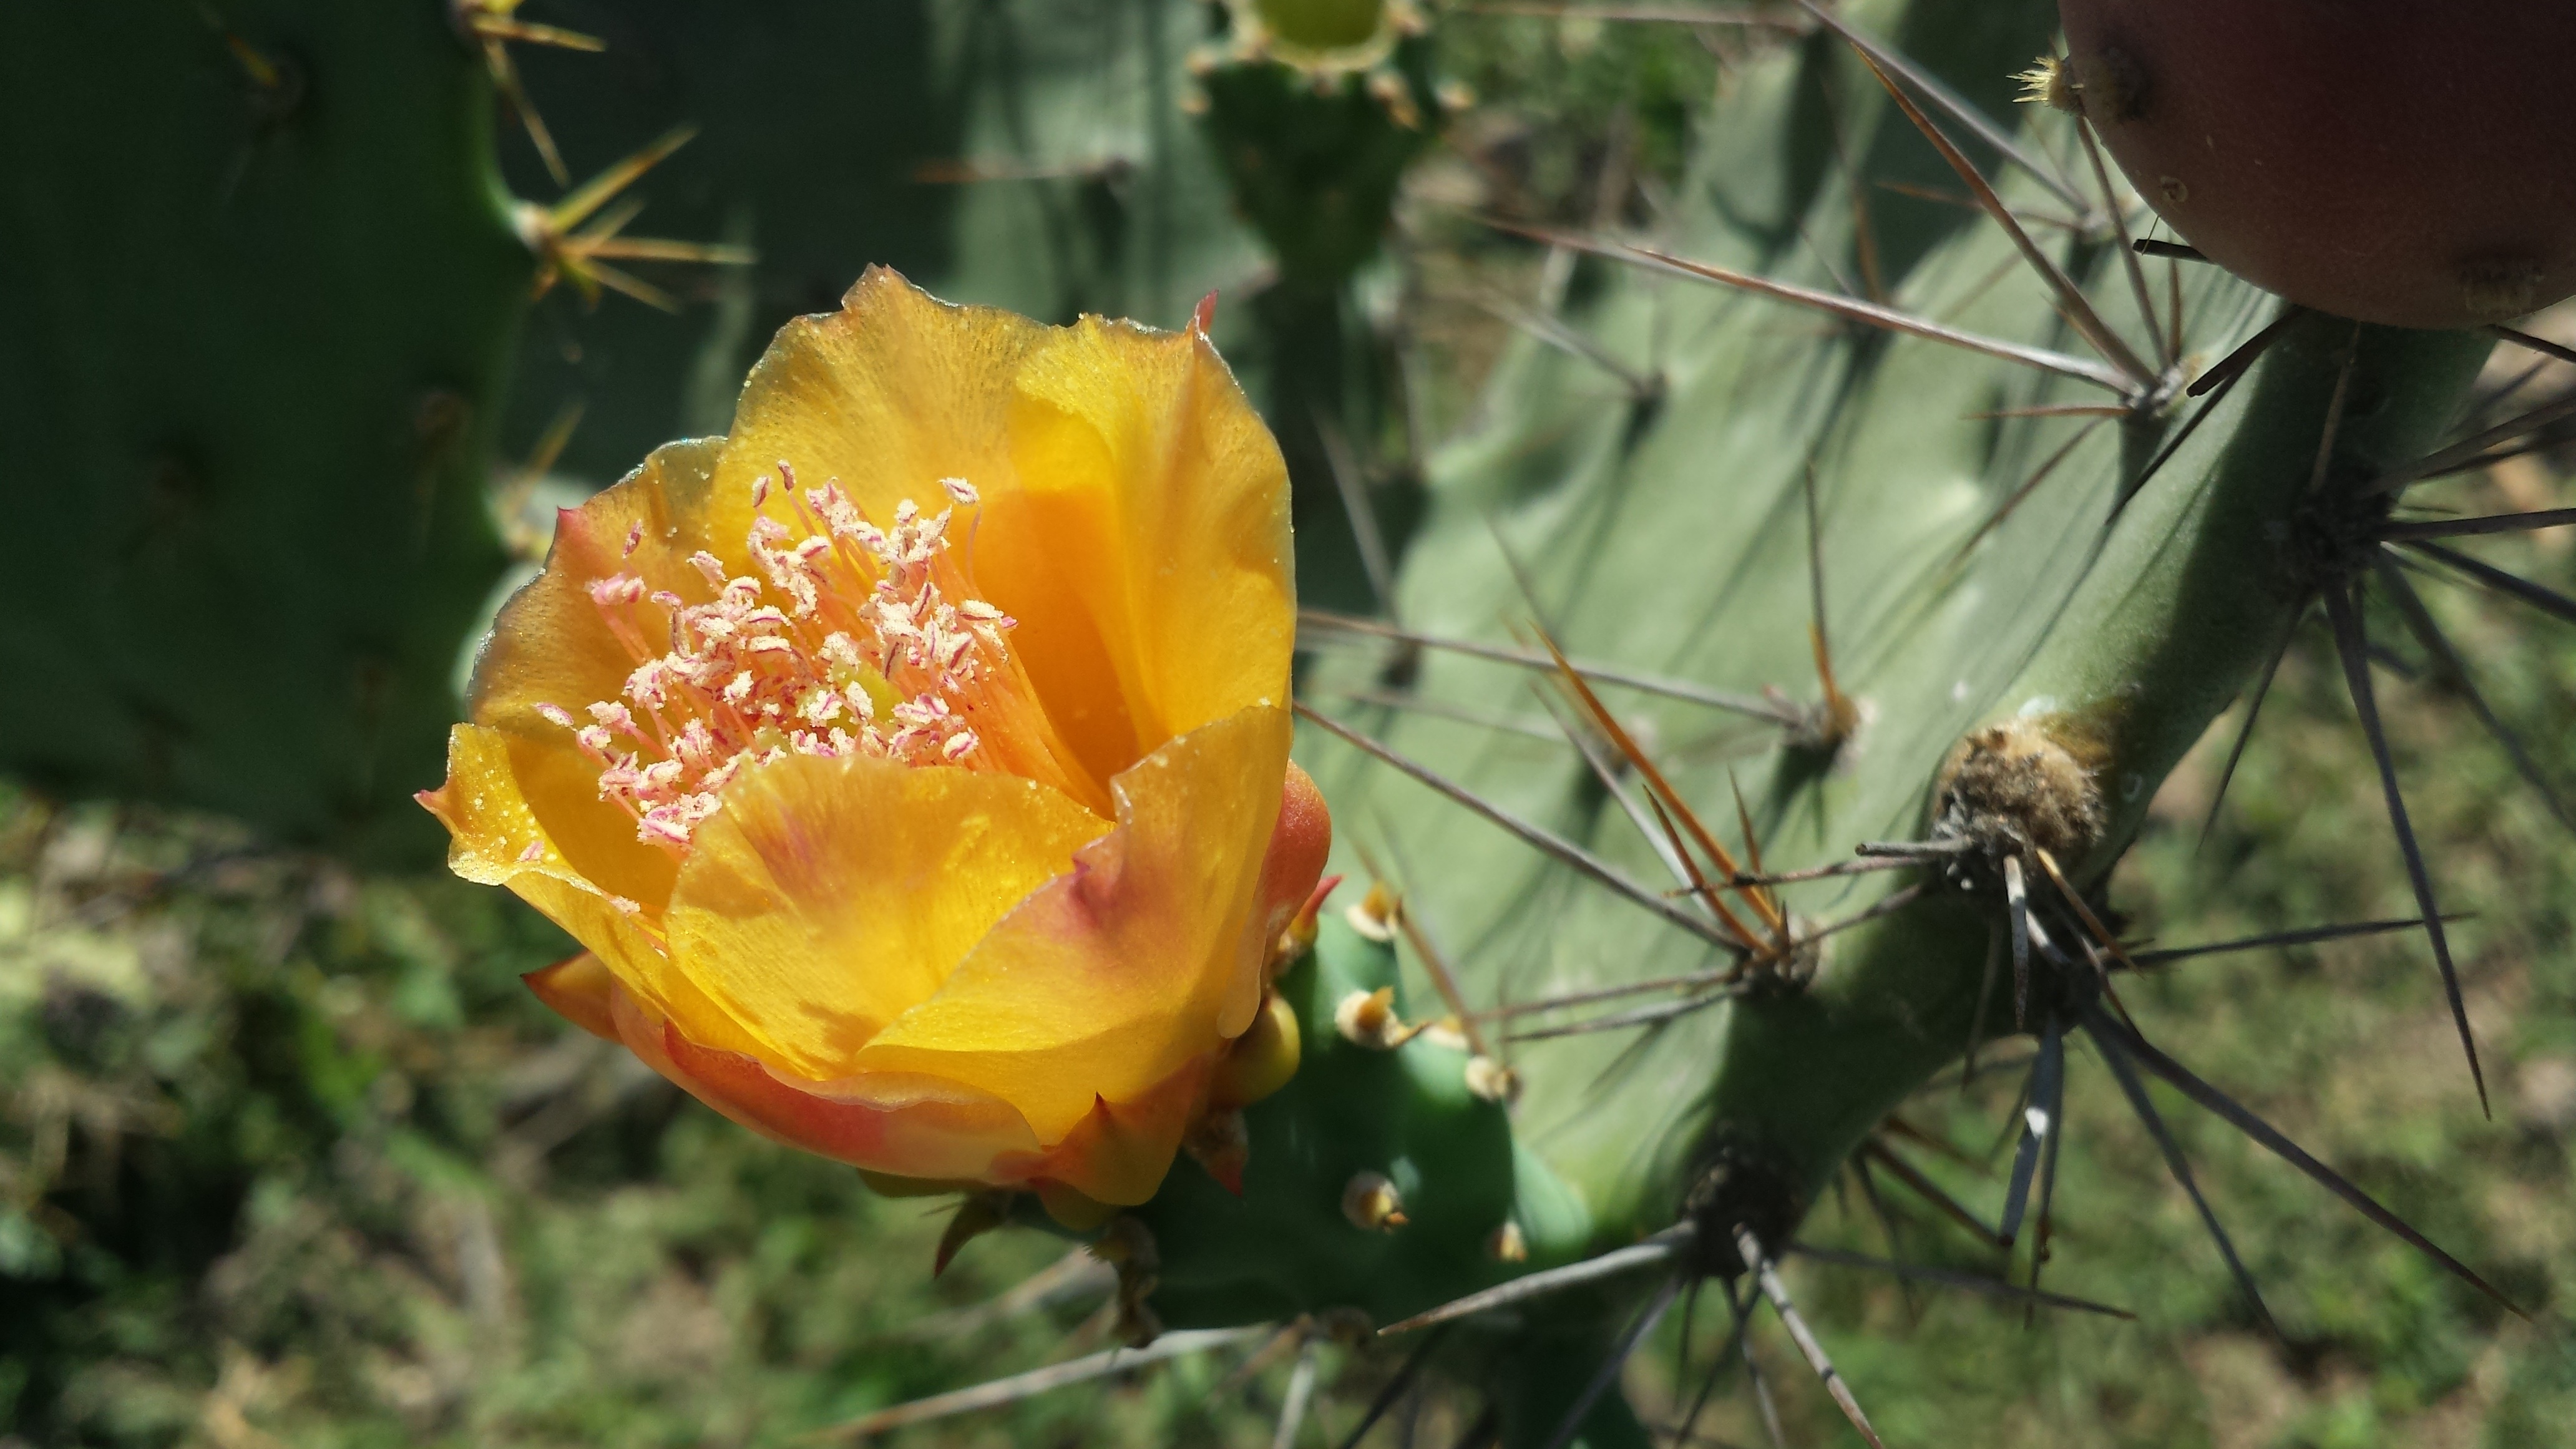
nature, cactus, plant, flower, produce, botany, yellow, flora, bone, wildflower, dragon, macro photography, flowering plant, prickly pear, plant stem, land plant, thorns spines and prickles